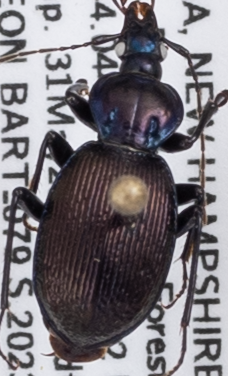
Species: Sphaeroderus canadensis canadensis
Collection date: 2023-05-31
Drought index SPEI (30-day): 0.456
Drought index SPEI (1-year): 0.114
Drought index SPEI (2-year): -0.03